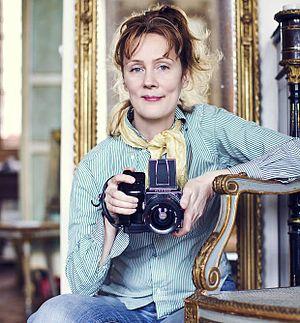
Iris Brosch est une photographe de mode et artiste d'origine allemande née le 1ᵉʳ juillet 1964 à Wolfsburg